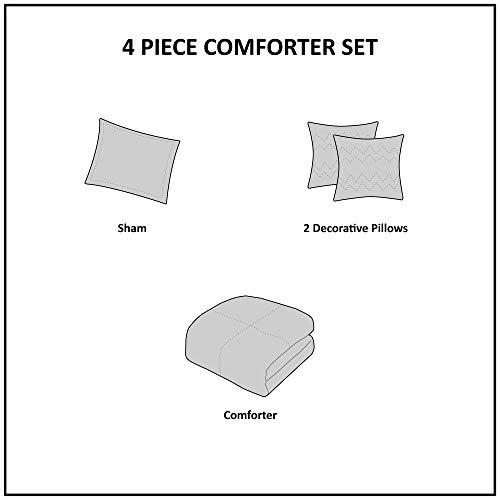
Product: Intelligent Design Waterfall Comforter Set Twin/Twin XL Size - Grey, Ruffles – 4 Piece Bed Sets – Ultra Soft Microfiber Teen Bedding for Girls Bedroom
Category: Home & Kitchen | Bedding | Kids' Bedding | Comforters & Sets | Comforter Sets
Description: Comforter/Sham: 100% polyester solid microfiber with ruffles, brushed microfiber reverse, 200 gram polyester filling Pillow: polyester cover and polyester filling.
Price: $46.34
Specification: ProductDimensions:90x68x1inches|ItemWeight:7.48pounds|ShippingWeight:8.2pounds(Viewshippingratesandpolicies)|Manufacturer:IntelligentDesign|ASIN:B01LWVQ56Z|Itemmodelnumber:ID10-1055